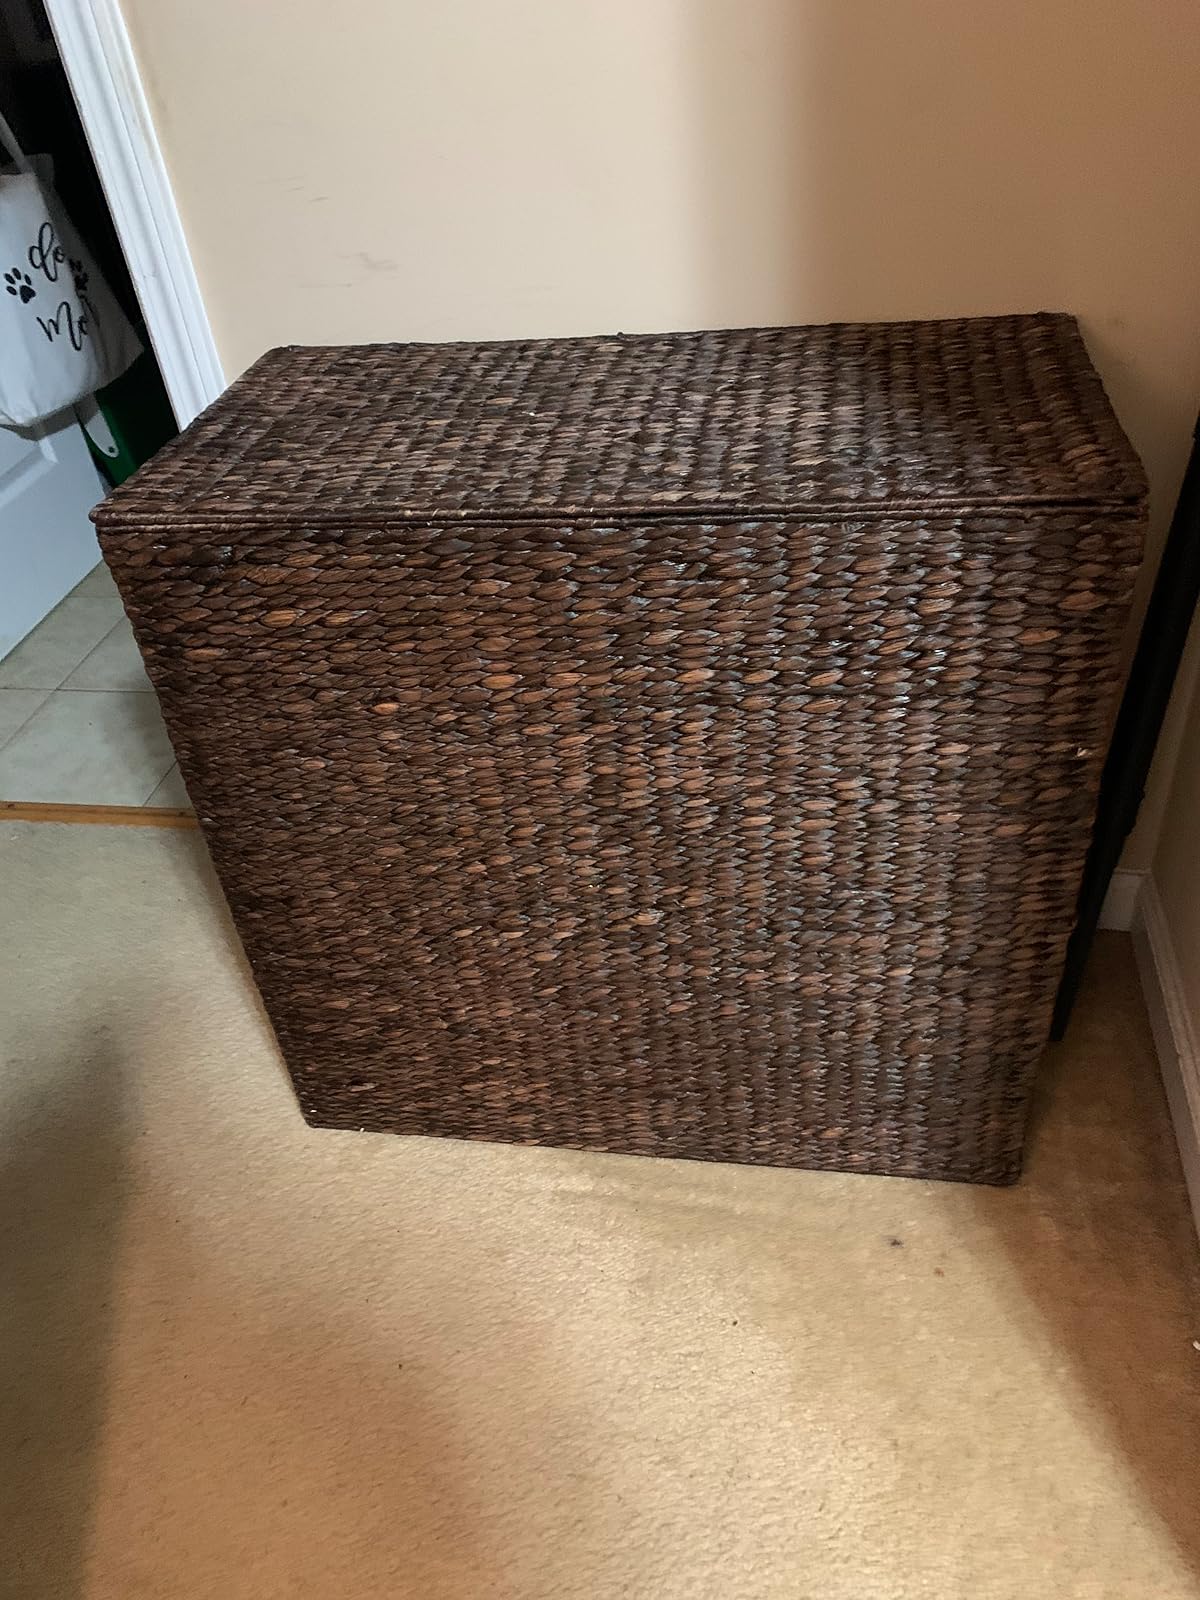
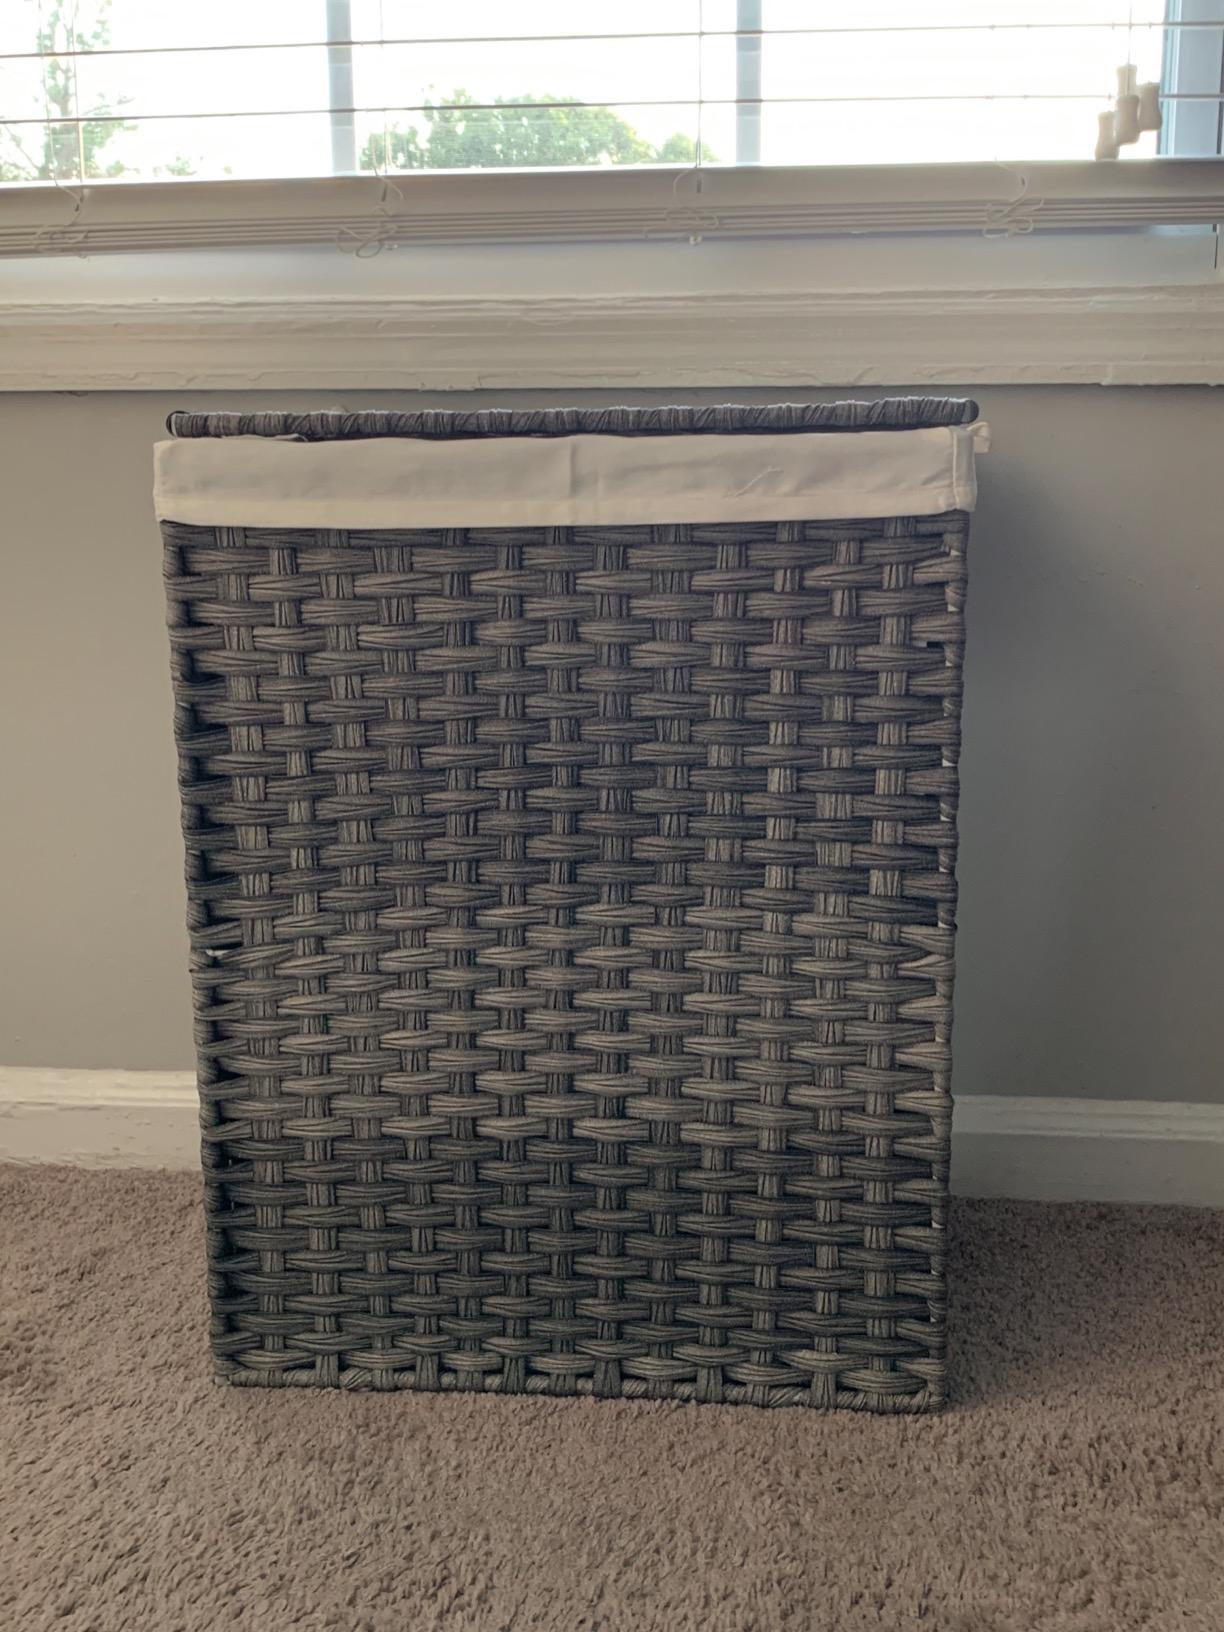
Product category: items_hamper
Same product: no